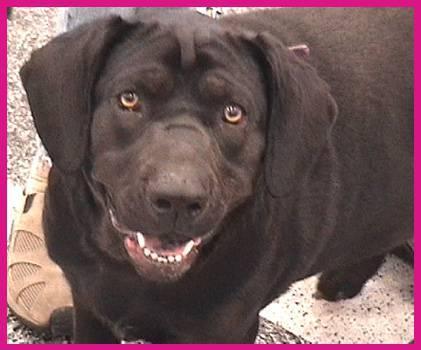
dog